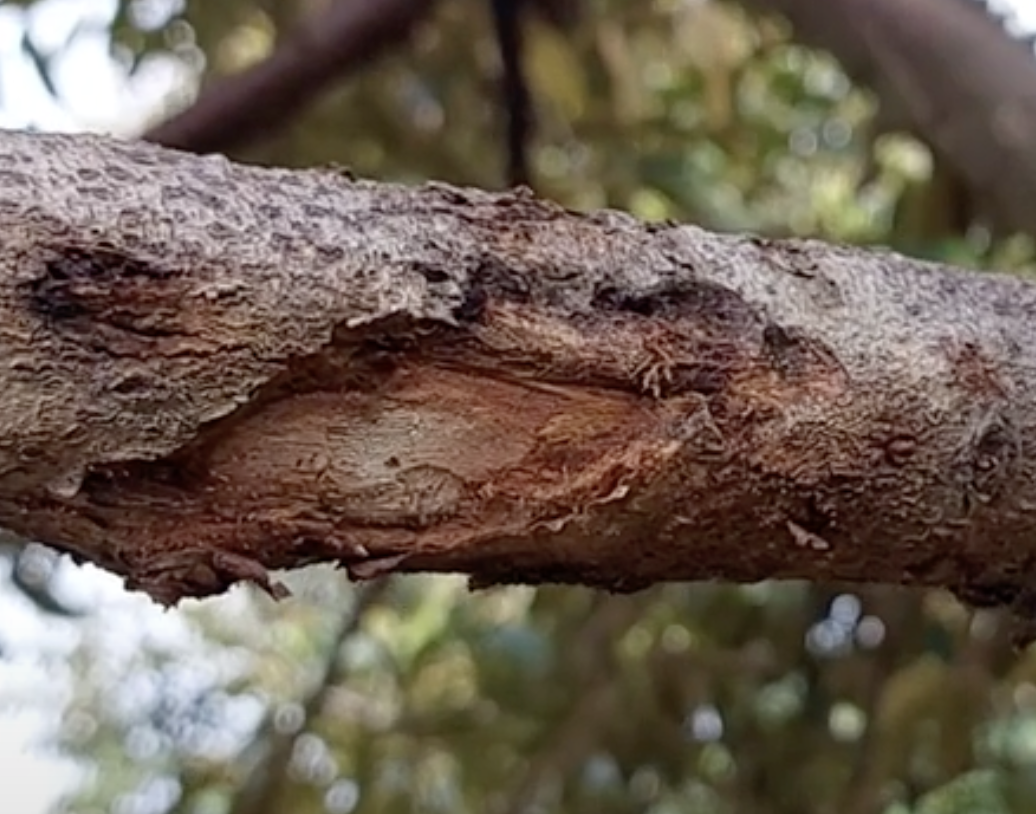
Label: stem_cracking_ gummosis